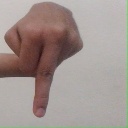
अक्षर: प